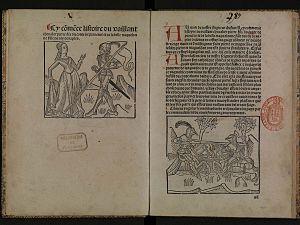
La légende de la Belle Maguelone est une légende du Moyen Âge expliquant la fondation de la cathédrale de Maguelone, une cathédrale bâtie aux XIIᵉ et XIIIᵉ siècles en bord de mer sur l'ancienne île côtière de Maguelone, aujourd'hui une presqu'île dans le département français de l'Hérault. La légende raconte les aventures et les amours de Pierre de Provence, fils du comte de Provence et de Maguelone, une princesse napolitaine.